Jerzy Duda-Gracz

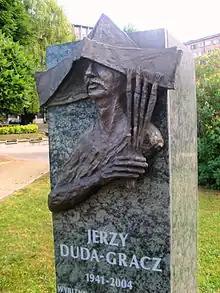

Jerzy Duda-Gracz (March 20, 1941 in Częstochowa – November 5, 2004 in Łagów) was a Polish painter.